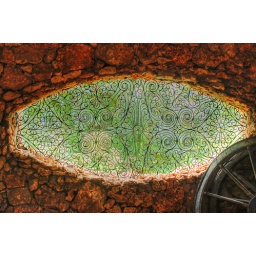
... in a window in a rough stone wall. Barbados nature reserve